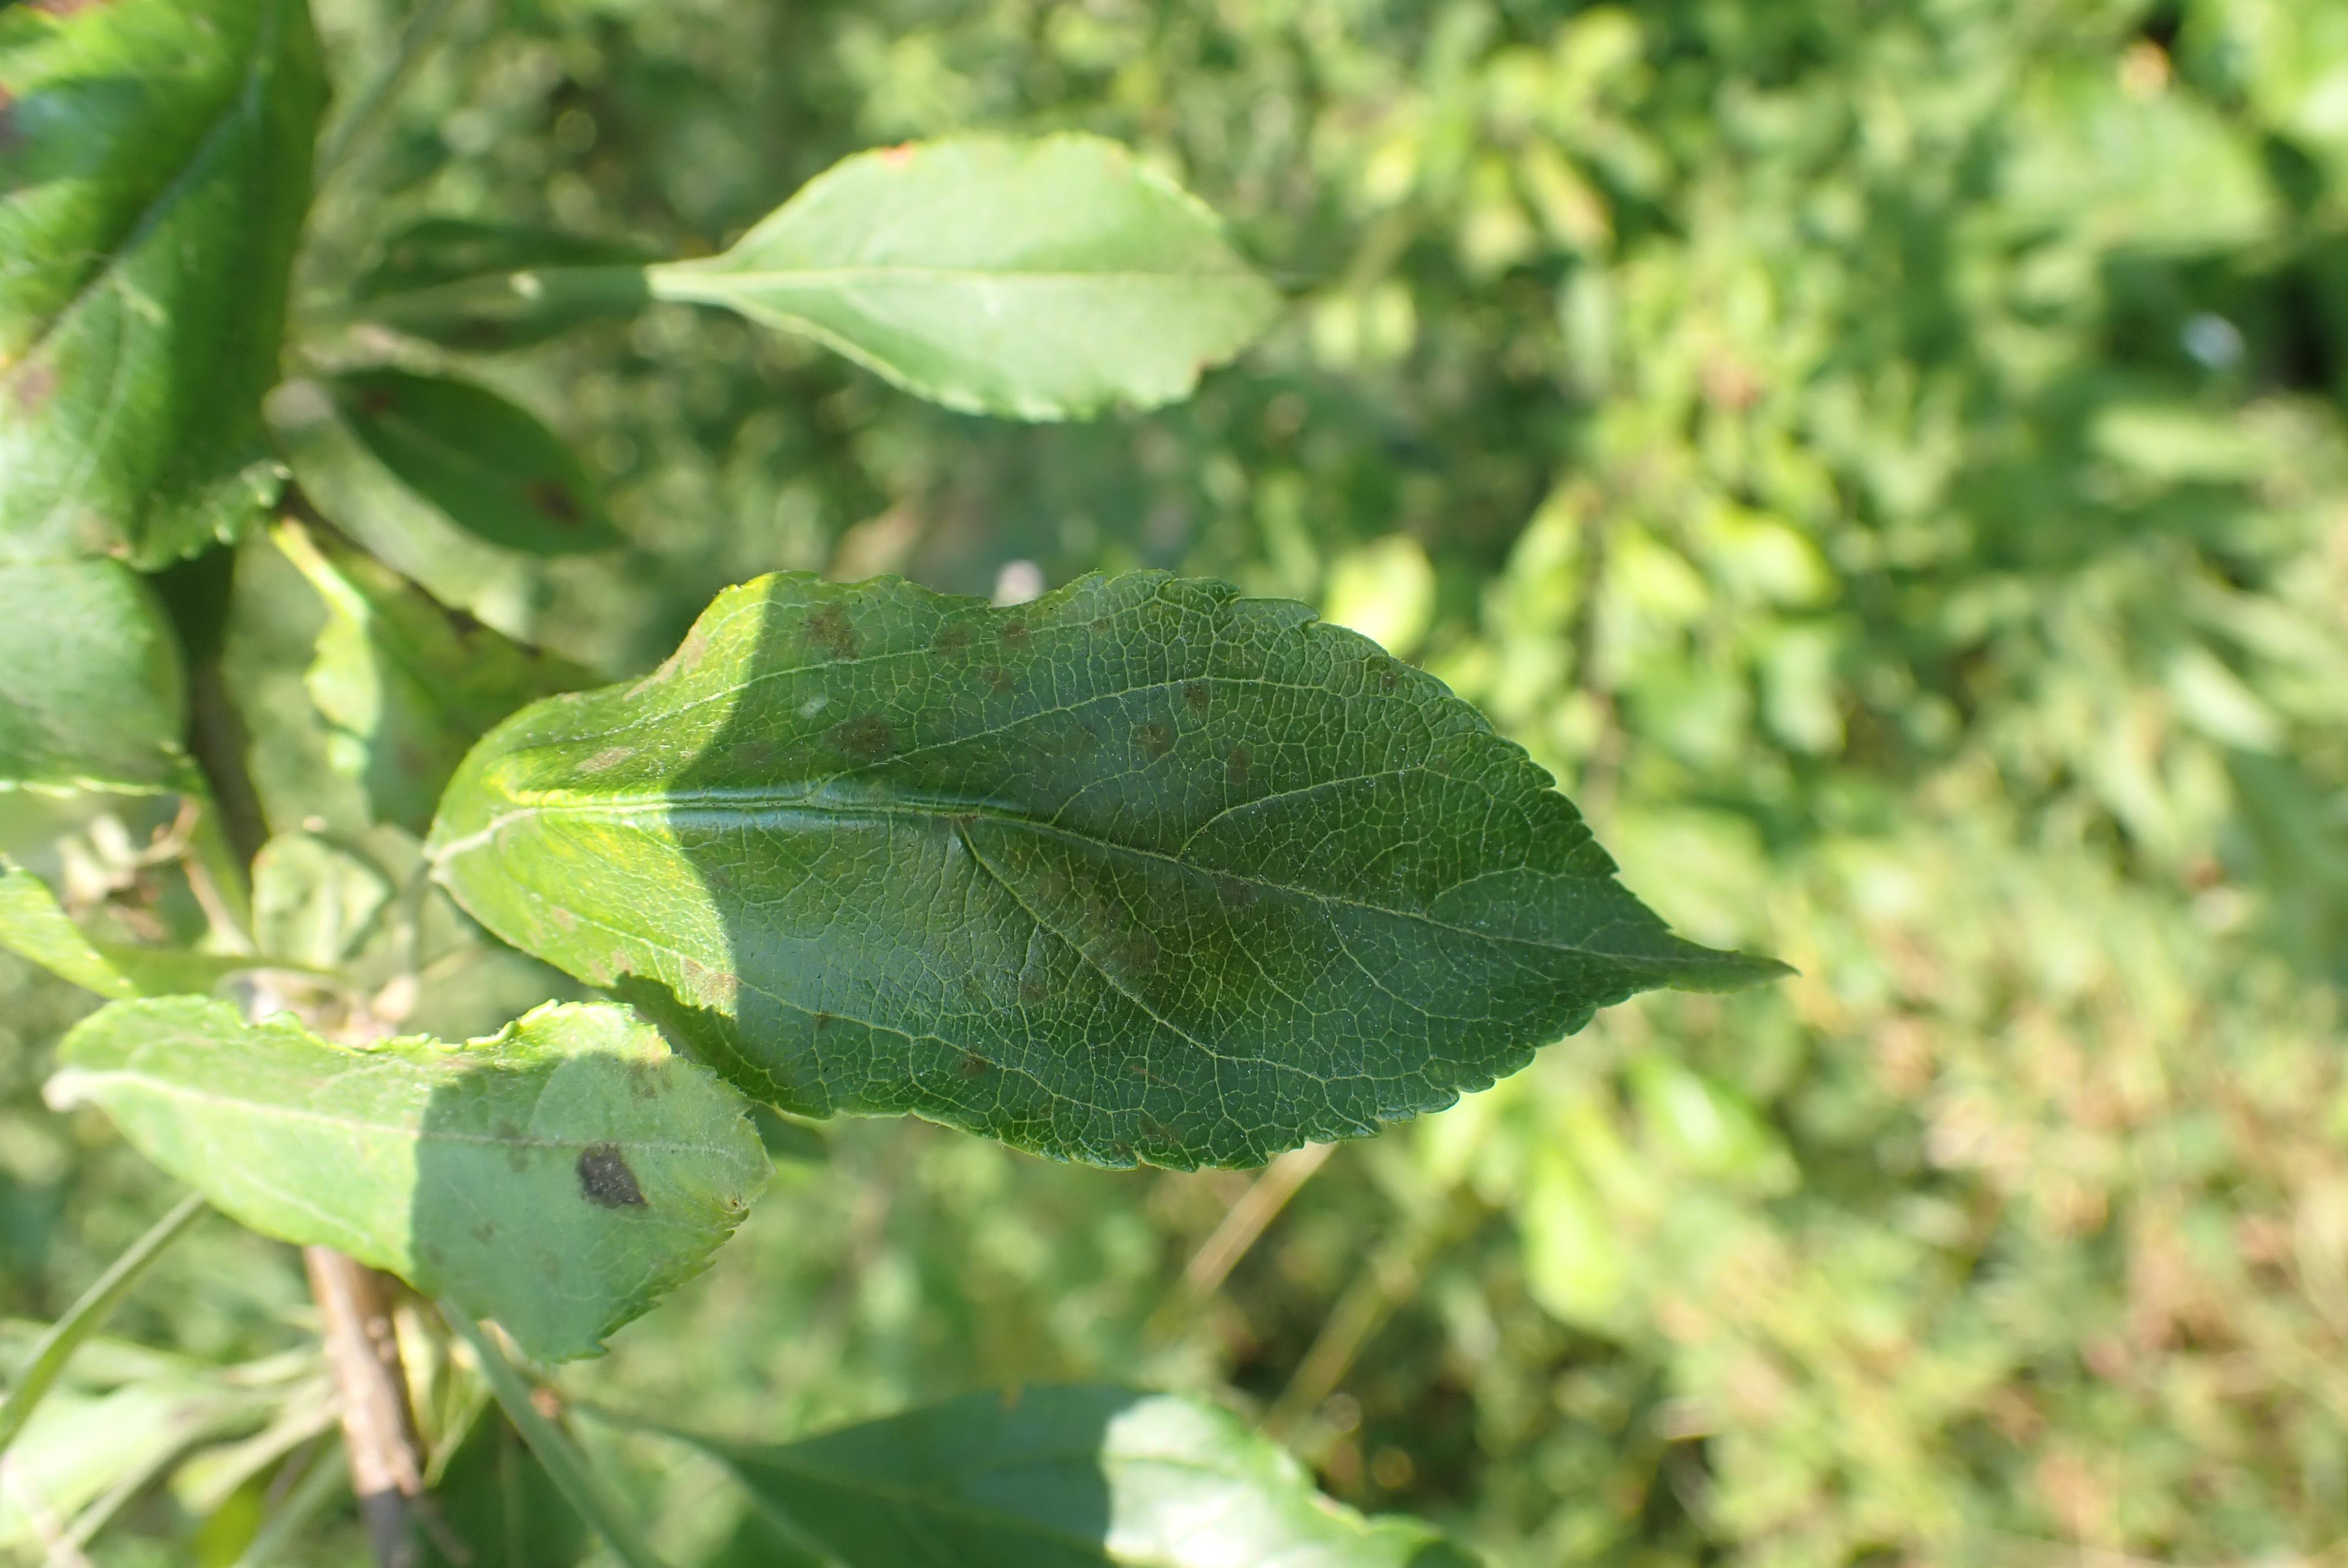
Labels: scab